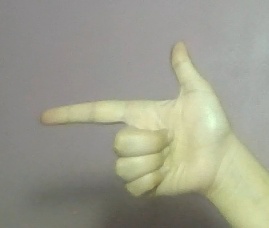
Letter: yaa